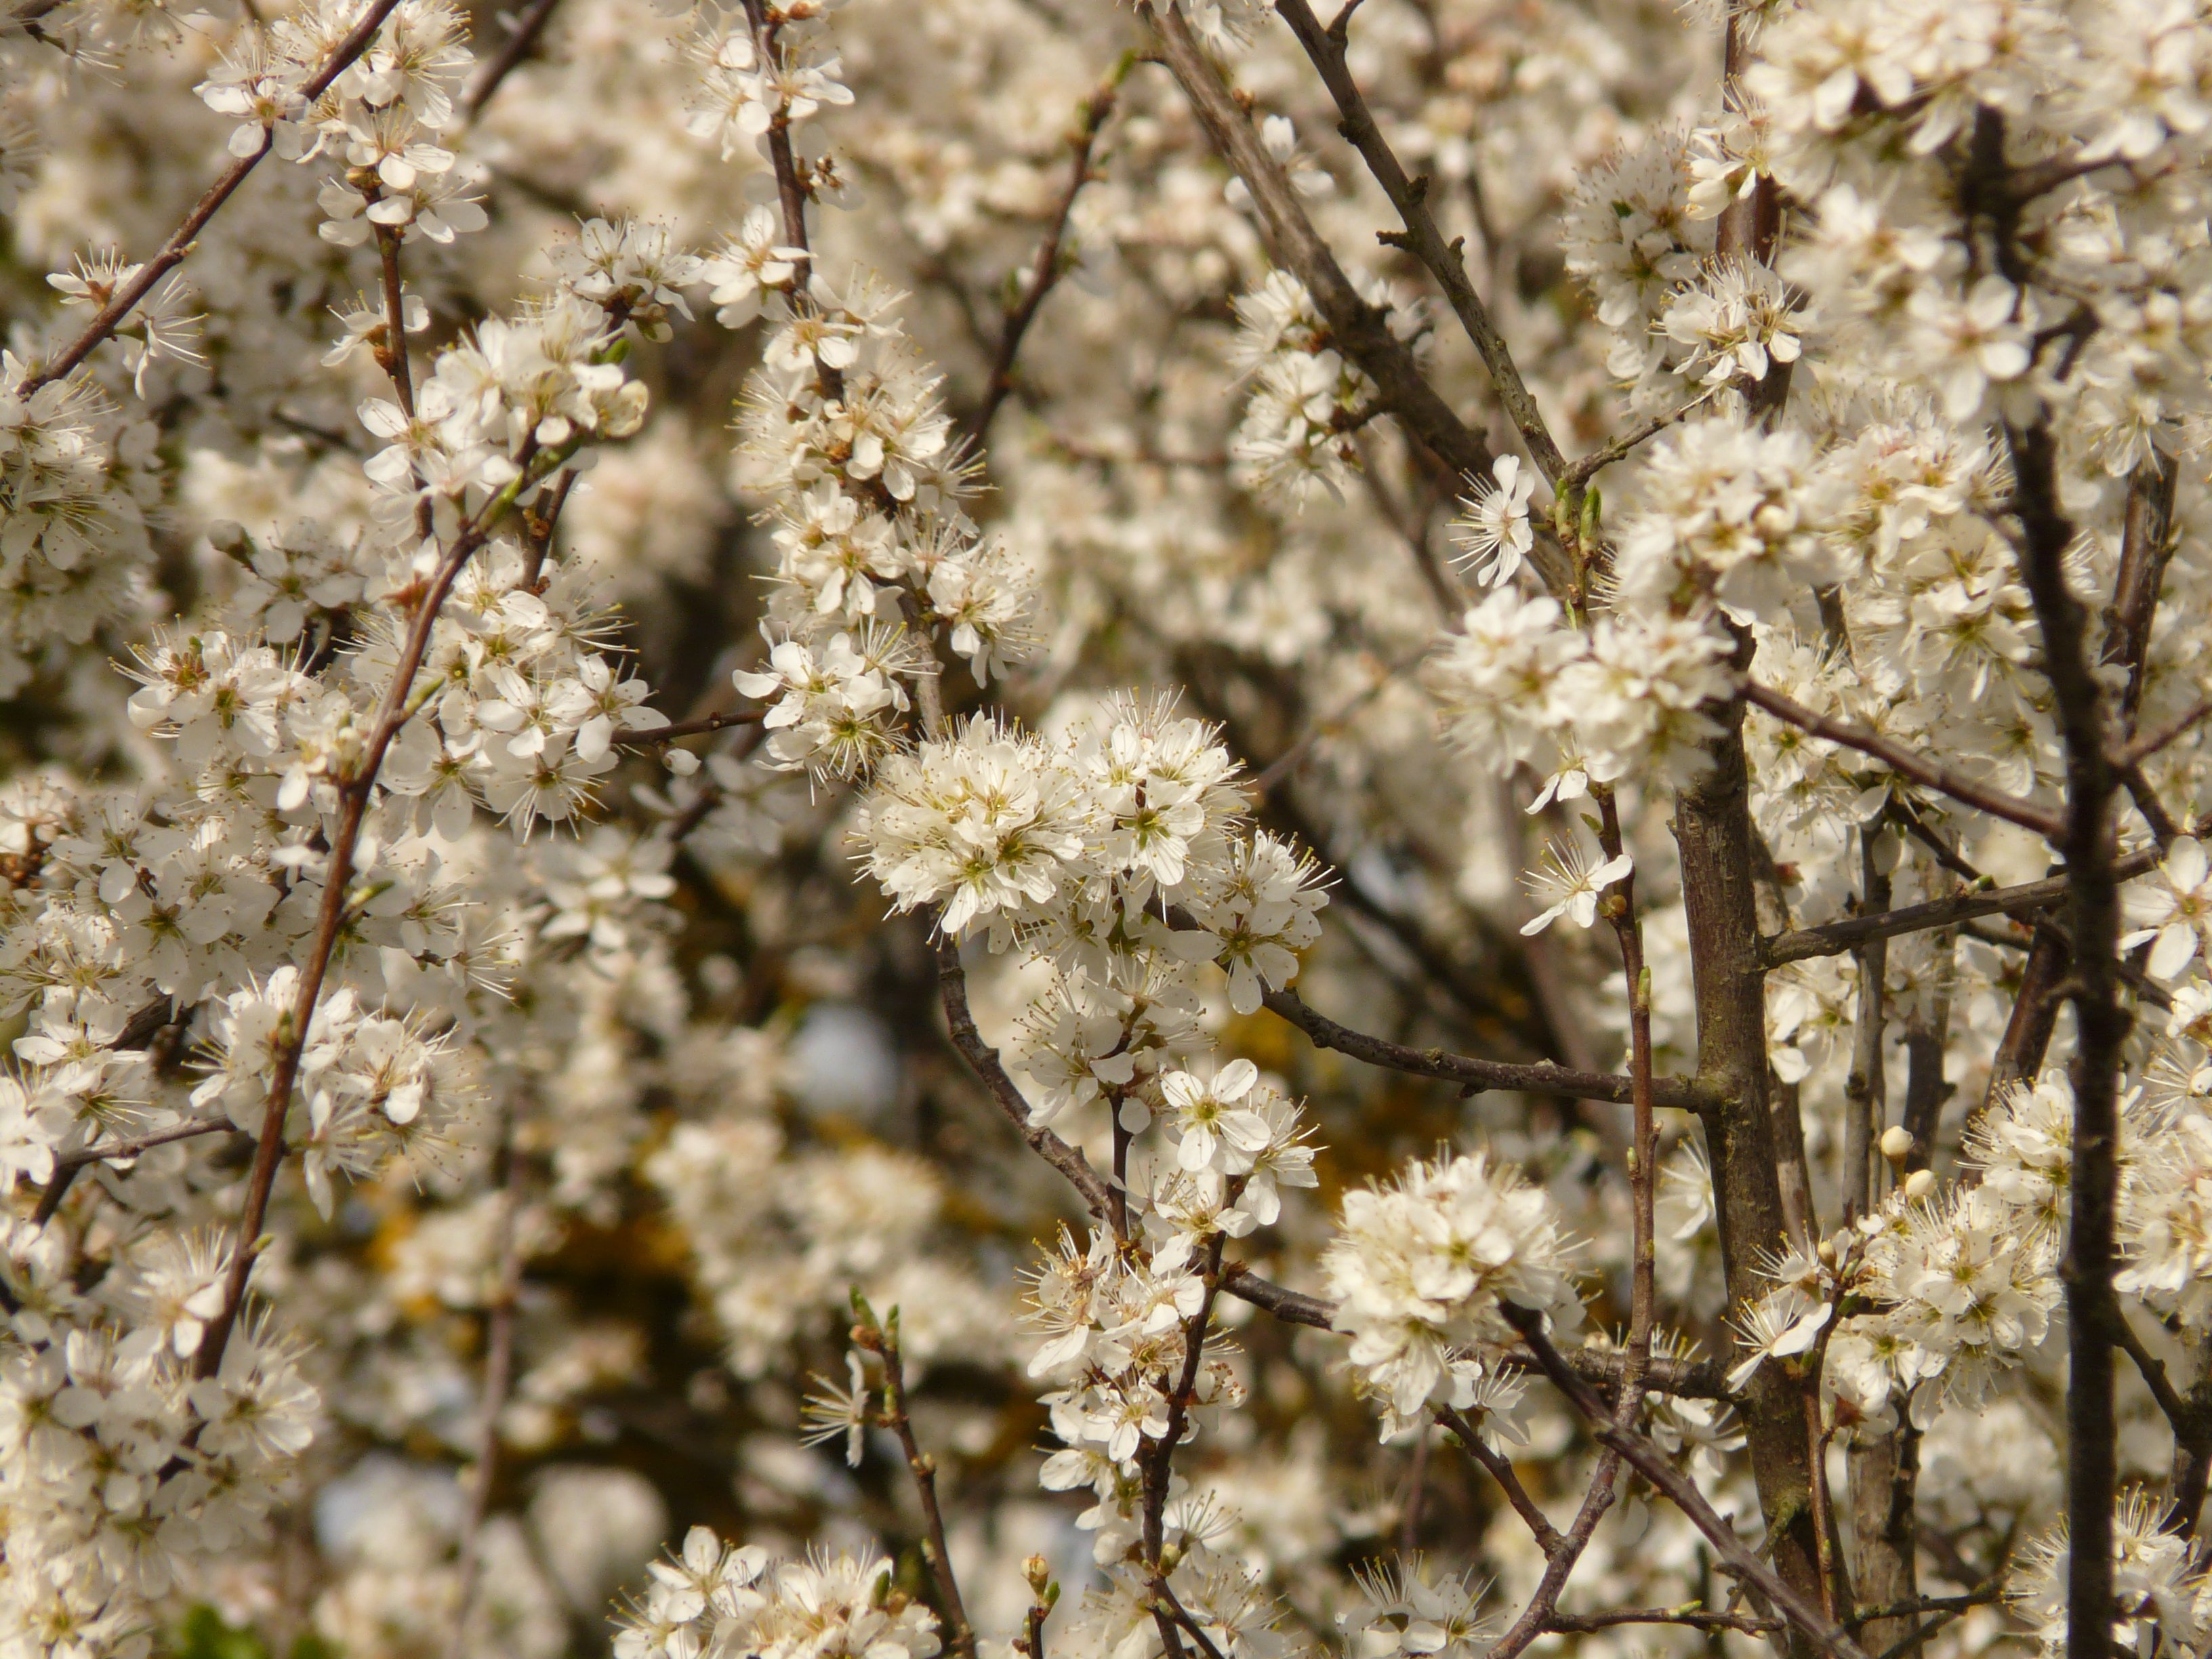
tree, nature, branch, blossom, plant, white, flower, bloom, frost, bush, food, spring, produce, botany, flora, season, cherry blossom, twig, flowers, heckendorn, schlehe, blackthorn, schlehendorn